Gohar Gasparyan (television presenter)

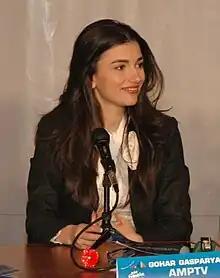

Gohar Gaspari Gasparyan (is an Armenian TV personality, journalist, and model who currently works at Public Television of Armenia. From 2010 to 2018, she was head of the Armenian delegation in Eurovision and Junior Eurovision Song Contest.